List of Mikoyan MiG-29 operators

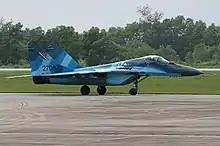
Myanmar Air Force MiG-29B

India had 115 MiG-29s in service as of 2022, 75 in the Indian Air Force and 40 in the Indian Navy. In July 2020 the Indian Air Force got two MiG-29UPG which were upgraded from the last two remaining legacy MiG-29s, taking the number of aircraft from 65 to 67. In January 2021, the Indian Ministry of Defense finally approved the upgrading of existing aircraft to UPG2 Standard with AESA radar, more advanced electronic warfare suites and weapons. 21 additional aircraft were purchased from Russia, to be constructed from the airframes mothballed in the late 1980s and upgraded with "the latest avionics and electronic warfare suites." The request for a proposal to buy two more MiG-29s airframes from Malaysia was made in February 2021. IAF want to take the total existing Mig-29UPG numbers from 67 to 90, with 5 operational squadrons until 2022 March–April. The final purchase order of 21 more aircraft was placed in February 2021.